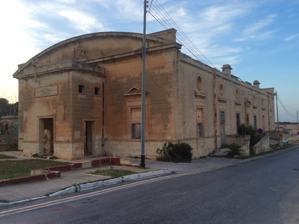
Building: Australia Hall
Country: Unknown
Year built: 1915
Former theatre and cinema in Pembroke, Malta For the building in Sydney, see Australian Hall . Australia Hall View of Australia Hall General information Status Ruins (façade is intact) Type Entertainment hall (including a theatre and cinema ), with 6,000 sq m gardens Location Pembroke , Malta Coordinates 35°55′32.4″N 14°28′29.1″E / 35.925667°N 14.474750°E / 35.925667; 14.474750 Completed November 1915 Opened 22 January 1916 Destroyed December 1998 Client Australian Branch of the British Red Cross Society Owner A. H. Development Ltd Technical details Material Limestone Australia Hall is a former entertainment hall in Pembroke , Malta , which was built by the Australian Branch of the British Red Cross Society in 1915. The building burnt down in 1998, and only its roofless shell remains today, awaiting redevelopment. History Australia Hall was built by the Australian Branch of the British Red Cross Society as an entertainment venue for wounded soldiers of the Australian and New Zealand Army Corps who were being treated in Malta during World War I . The hall was built in November 1915, and was officially opened on 22 January 1916 by Governor Paul Methuen . The hall could accommodate up to 2000 people, and it was used as a theatre , and also included a library . The building was subsequently used by the Navy, Army and Air Force Institutes , and it also served as a cinema after 1921. Plaque on front façade In 1978, the British military vacated Pembroke, and the hall became property of the Government of Malta. A year later, the building was transferred to the Malta Labour Party in exchange for some property in Marsa . In 1996, the hall was listed as a Grade 2 National Monument by the Malta Environment and Planning Authority . The building burnt down in December 1998, possibly in an arson attack. The fire destroyed the hall's roof and interior, but its roofless masonry shell is still intact, although it has been vandalized and its walls are covered in graffiti. The roofless Australia Hall and its ruins in 2017 In 2010, the Labour Party was taken to court since it did not keep the hall in good condition, as was agreed upon in the 1979 contract. The charges were dropped in October 2013, when the Labour Party was in government . In 2014, the Labour Party sold the hall and some surrounding land to A. H. Development Ltd for a sum of €582,343. This amount was described as "grossly far off the current market price" by property agents, and the sale of the building has been described as controversial. This has resulted in a court case, with the Labour Party appealing that it is exempt from paying the tax on the sale. It is estimated that the Australia Hall together with the surrounding gardens are actually worth €5.5 million. In 2016, Australian High Commissioner Jane Lambert called for Australia Hall's restoration, and she is in contact with the building's owners, discussing possibilities for how to develop the site. There are plans to destroy the flora and fauna around the Australia Hall to build a massive embassy for China. The move promoted criticism amongst residents and the general public for the take over of the open space which is owned by China. 19,000 sq metres will be developed and closed to public access. The mega project will be out of context of the historic environment of the Australia Hall. References